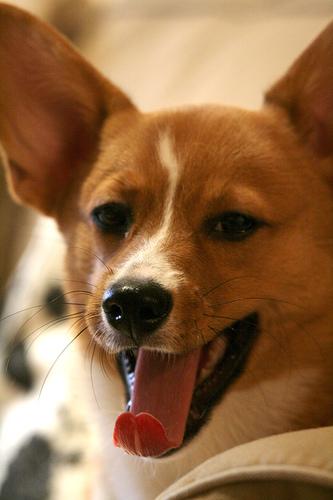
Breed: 205-n000029-Pembroke